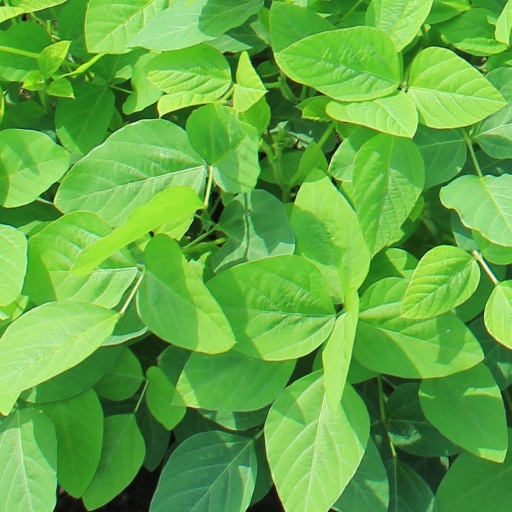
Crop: soybean